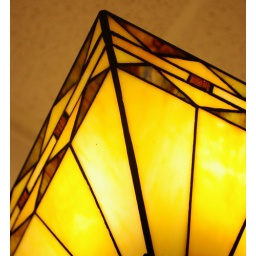
This is a floor lamp in my office. I liked the affect I could get with the light showing through it.